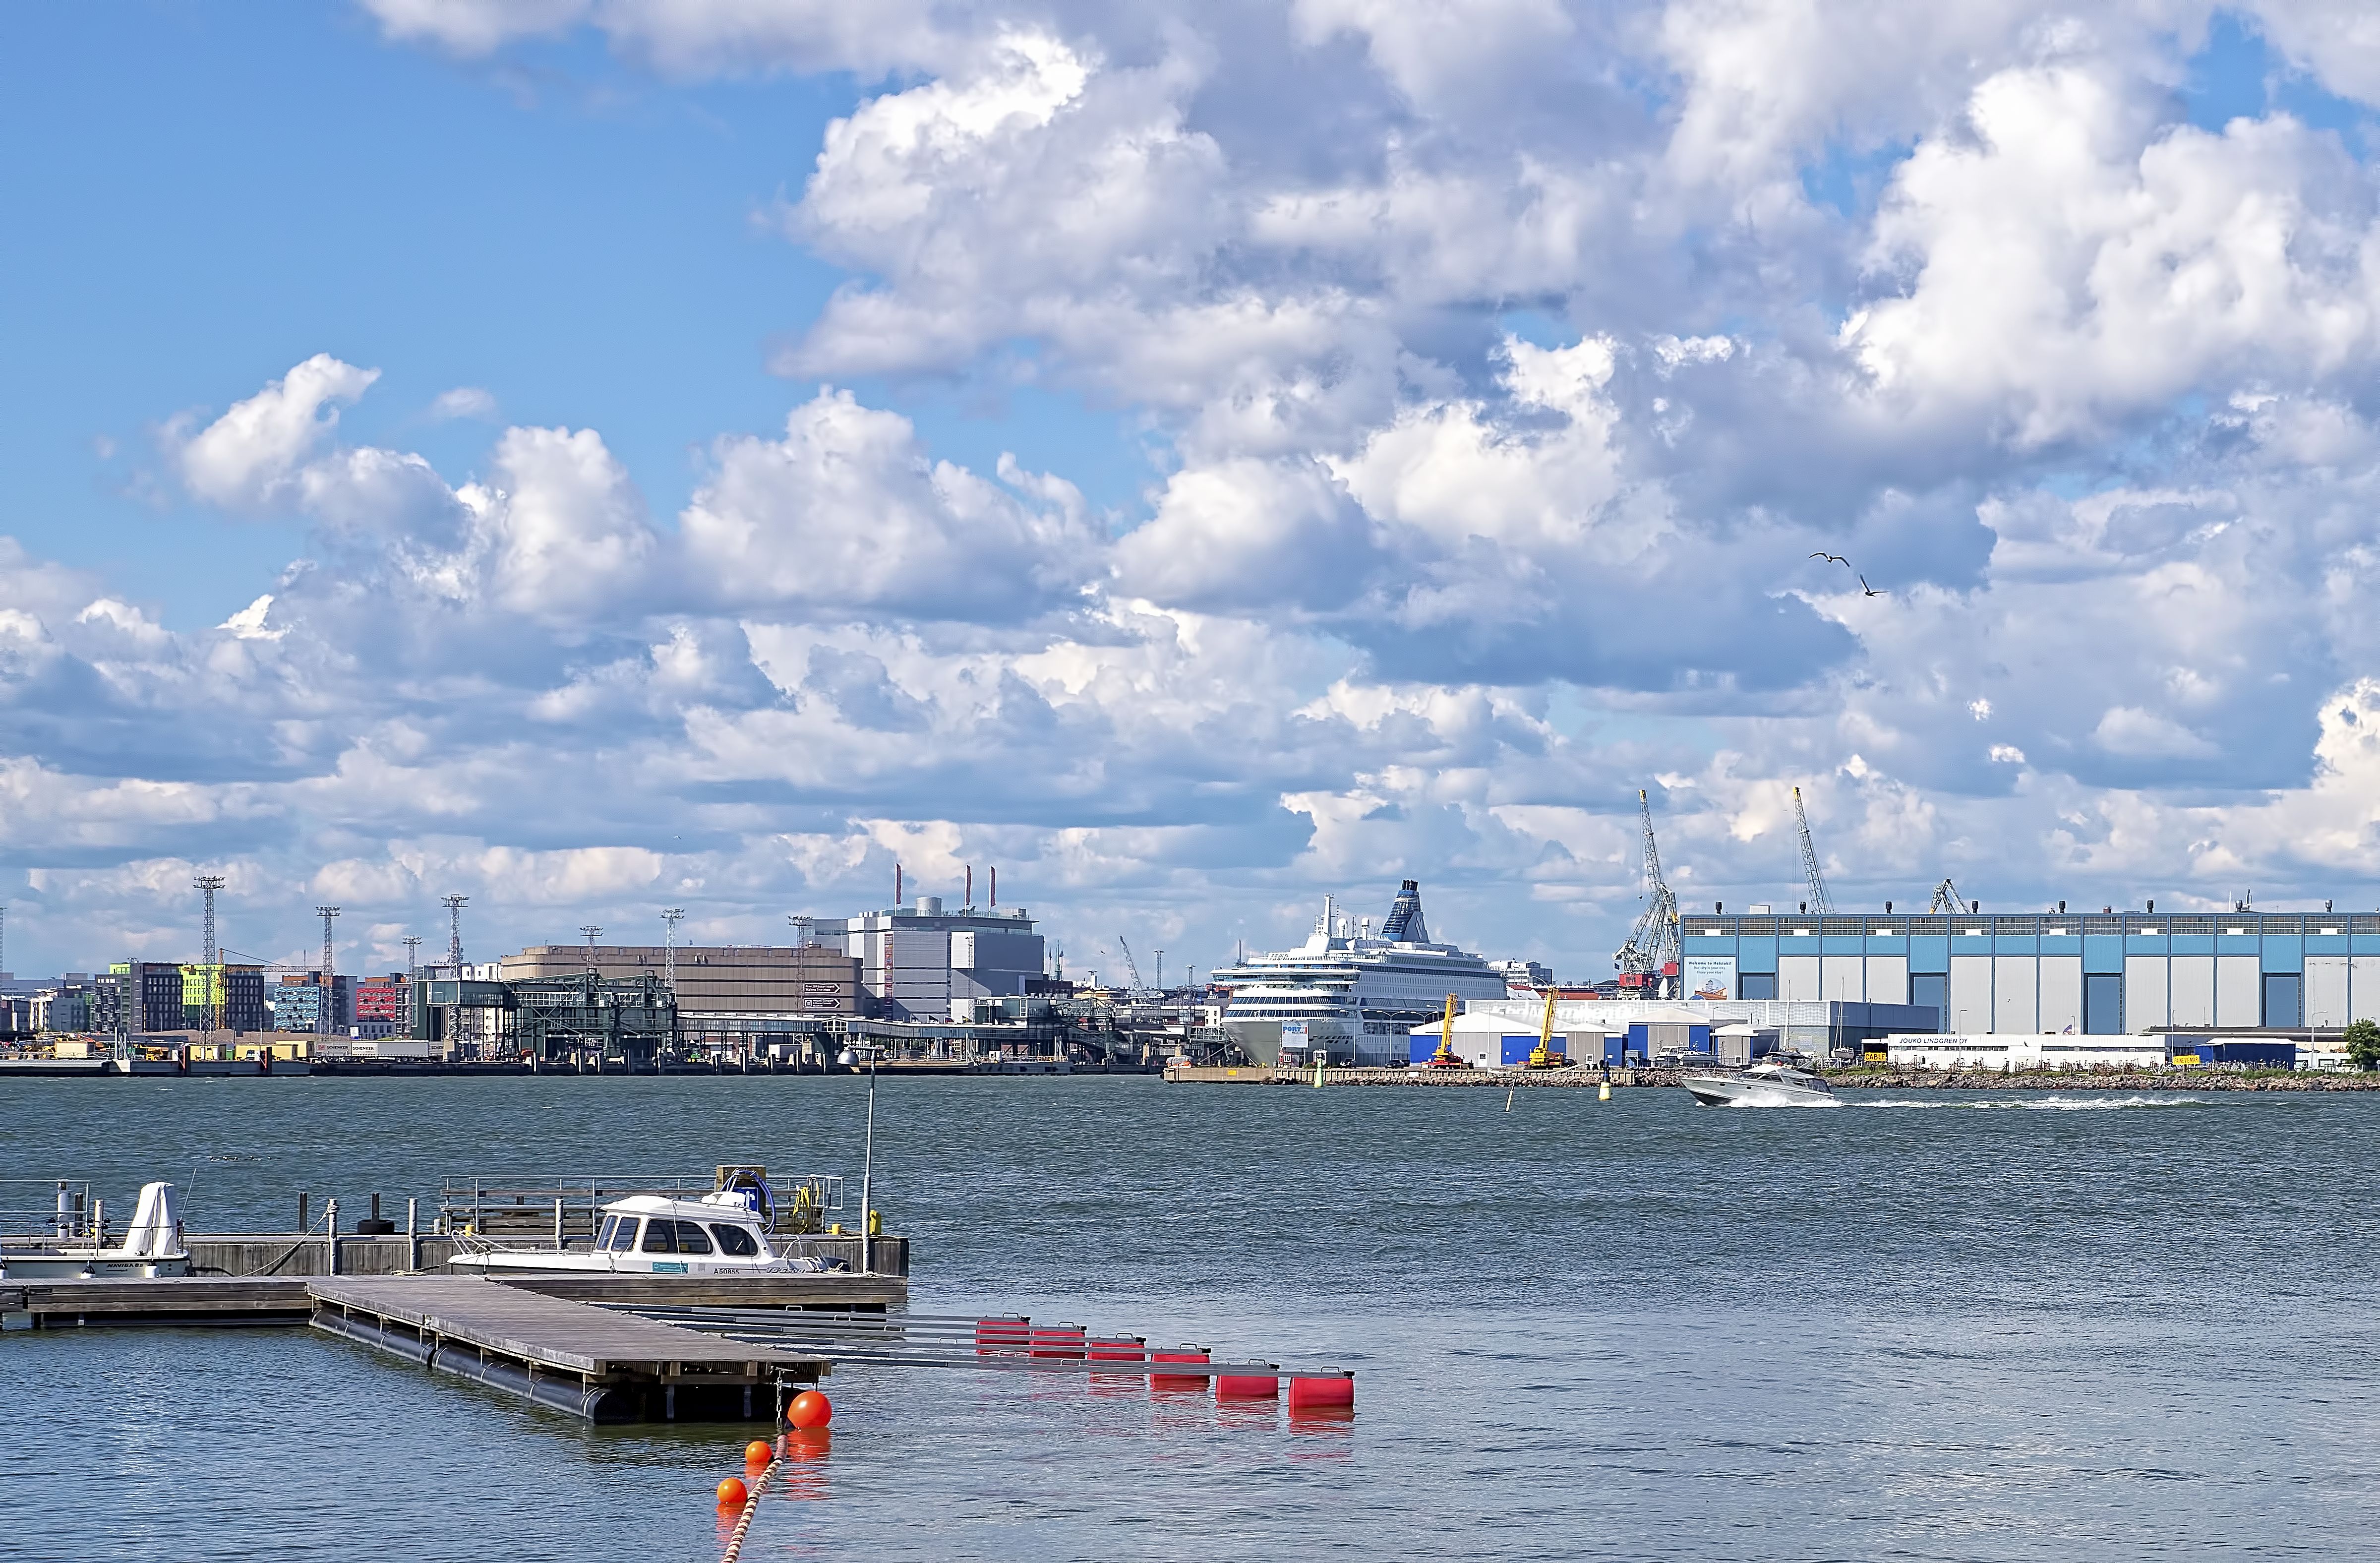
view, harbor, port, west, cool image, finland, helsinki, cool photo, i, lnsisatama